North Acton Cemetery

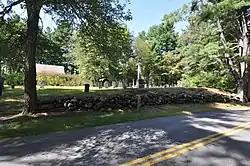

The North Acton Cemetery, also known locally as the Forest Cemetery, is a historic cemetery Carlisle Road and North Street in North Acton, Massachusetts. Established no later than 1737, it is one of the town's oldest burial grounds, and remained in active use into the 20th century. It has more than 100 marked graves. The cemetery was listed on the National Register of Historic Places in 2019.